Bickerton Hill

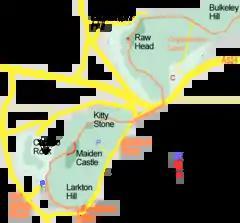
Sketch map of the two Bickerton Hills

The two Bickerton Hills lie south-west of the Peckforton Hills. They form the southern end and high point of the Mid Cheshire Ridge, which runs broadly north–south through Cheshire from Beacon Hill near Frodsham. The southern part of the ridge, including both Bickerton Hills, has been designated an Area of Special County Value. The ridge line continues north–south over the northerly Bickerton Hill, turning approximately 30° to the west over the southerly hill. The two hills are separated by a valley through which the A534 runs. The nearest settlements are (anti-clockwise from the south) Duckington, Brown Knowl, Fuller's Moor, Harthill, Bulkeley, Gallantry Bank and Bickerton.